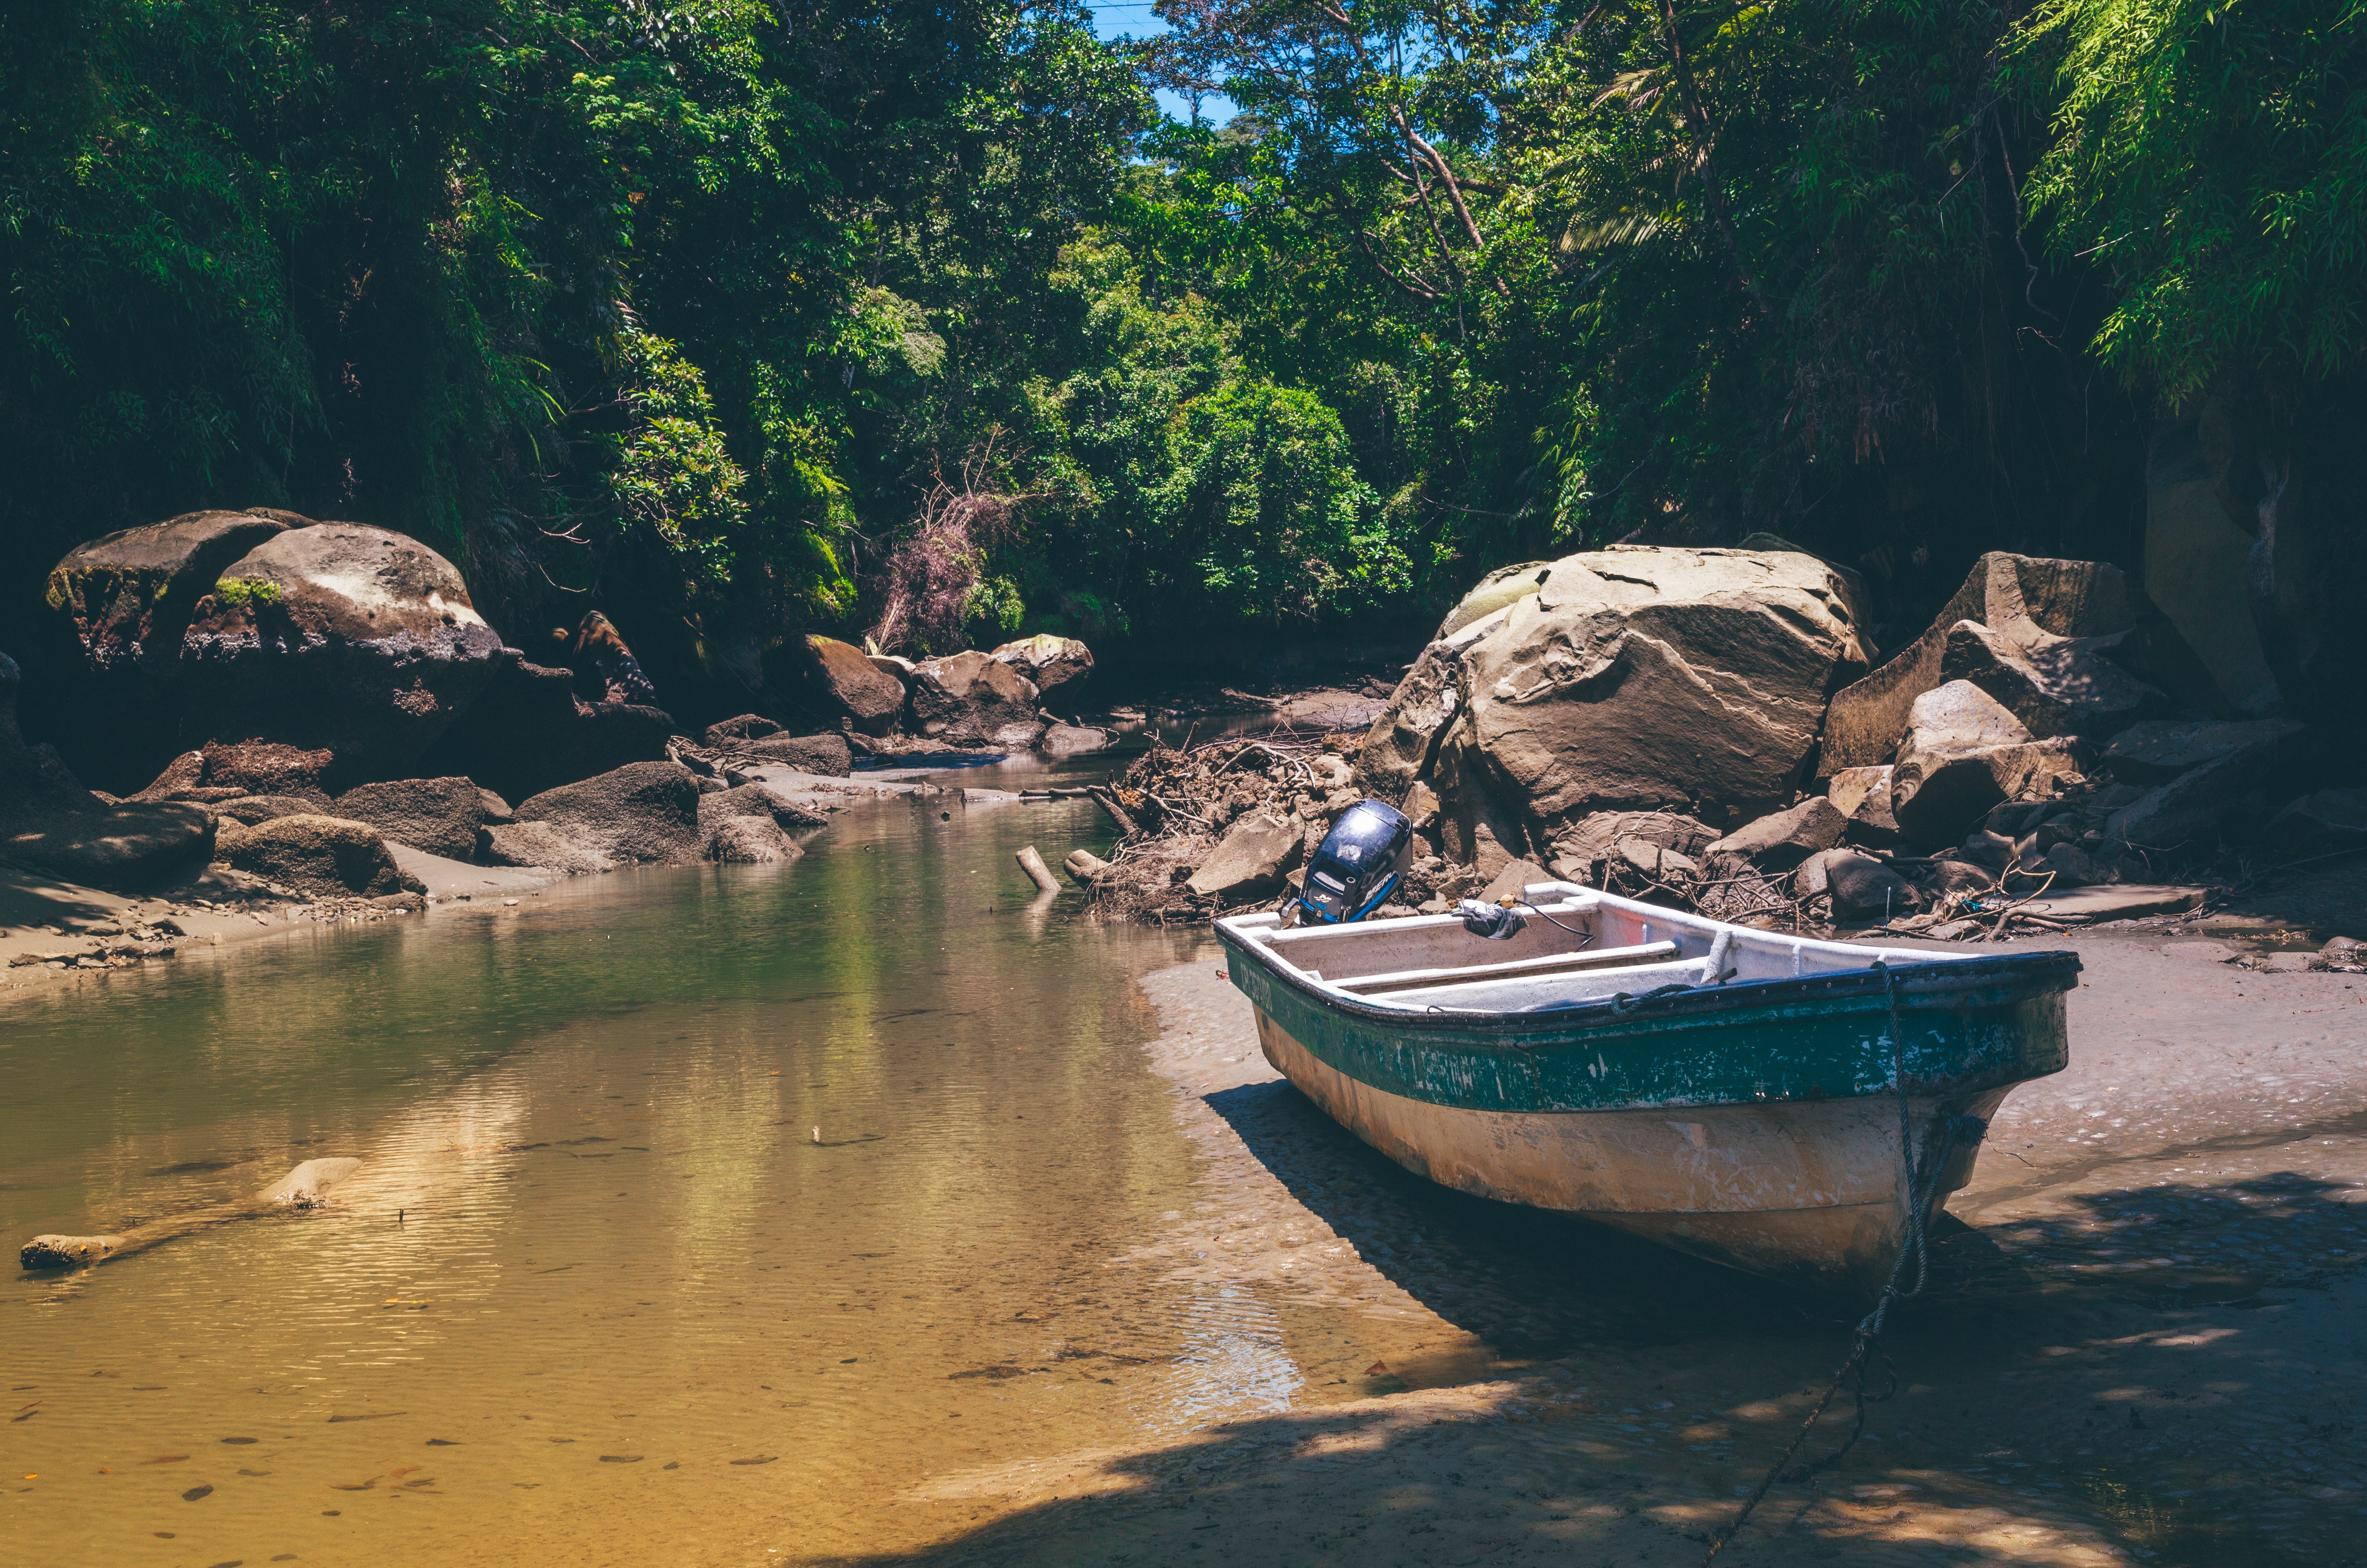
water, water resources, river, water transportation, vehicle, boat, watercourse, waterway, stream, rock, bank, tree, boating, creek, reflection